Nuragus (grape)

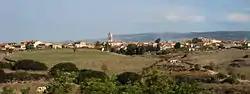
The commune of Nuragus in the province of Cagliari from which the Nuragus grapes gets its name.

Under Italian wine laws Nuragus grown in southern Sardinia are permitted to be labeled under the "Nuragus di Cagliari" DOC provided the grape makes up at least 85% of the blend with other local white grape varieties permitted to make up the remaining portion of the wine. The DOC has the highest permitted harvest yield or any Italian wine at a maximum of 20 tonnes/hectare. The finished wine must attain a minimum alcohol level of at least 10.5% and a semi-sparkling "frizzante" style is also allowed under the DOC.